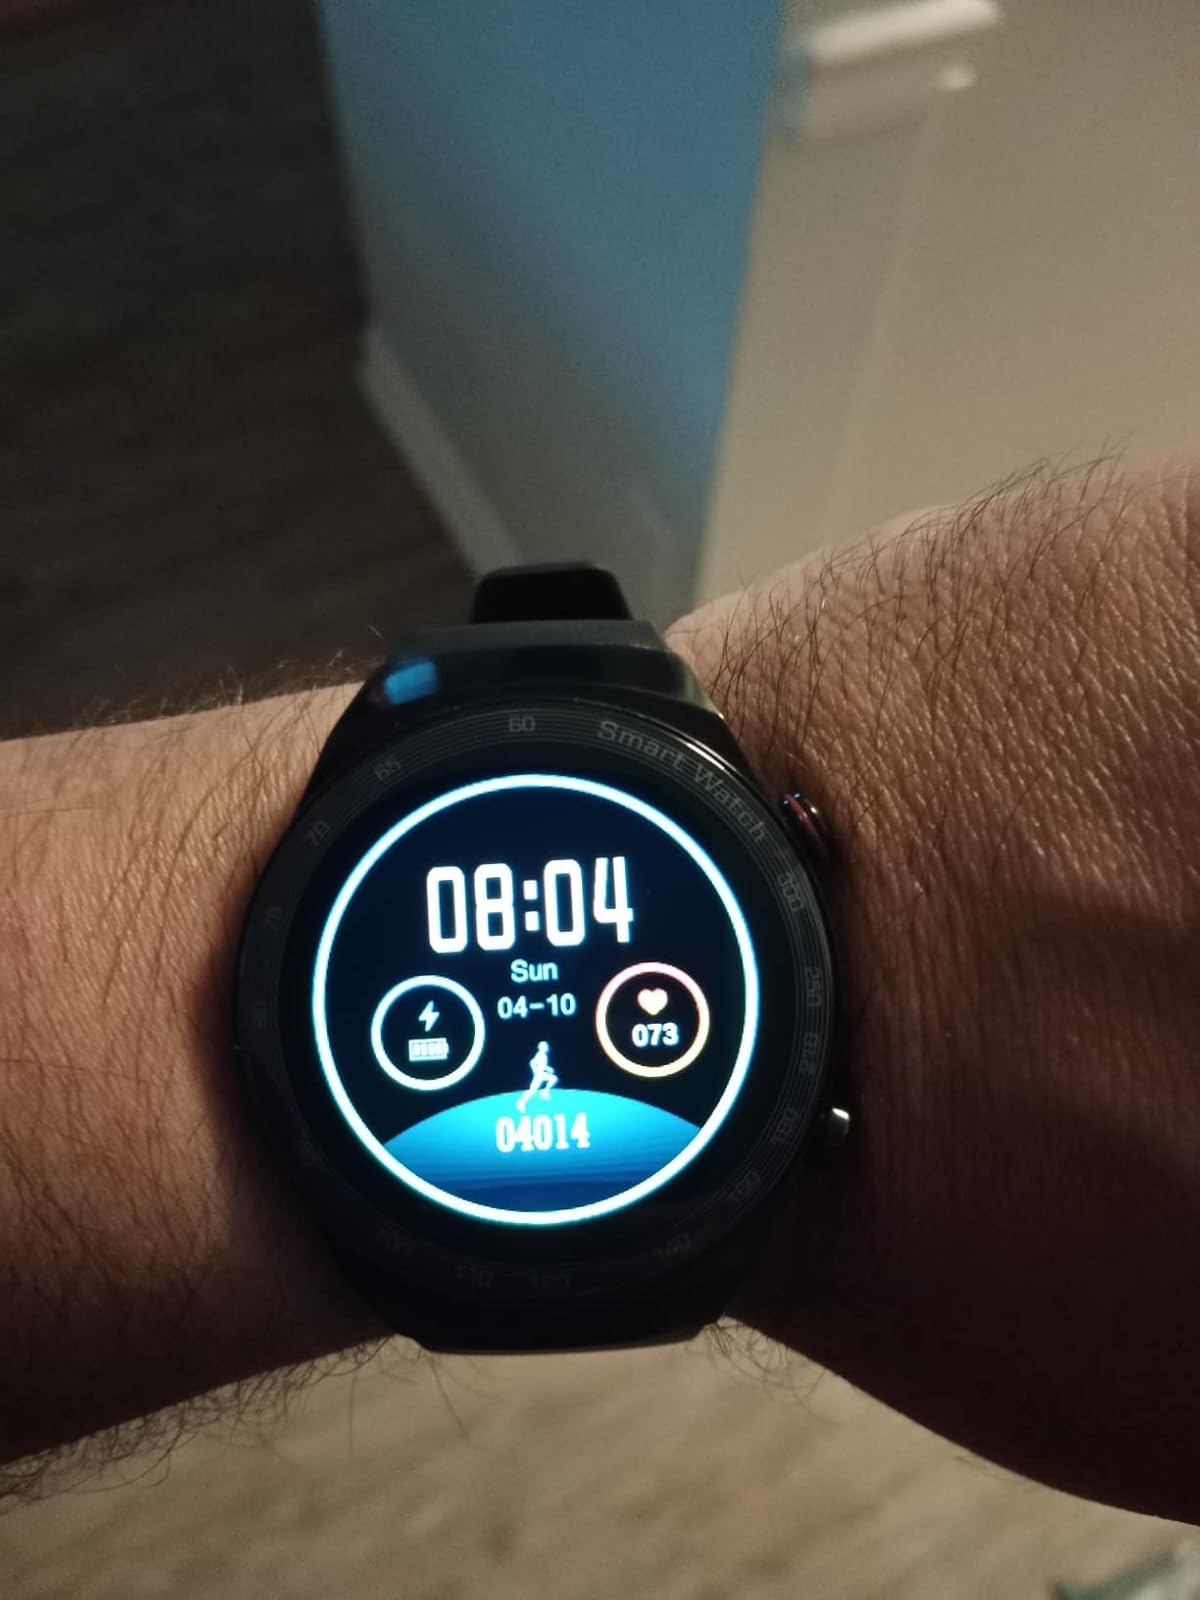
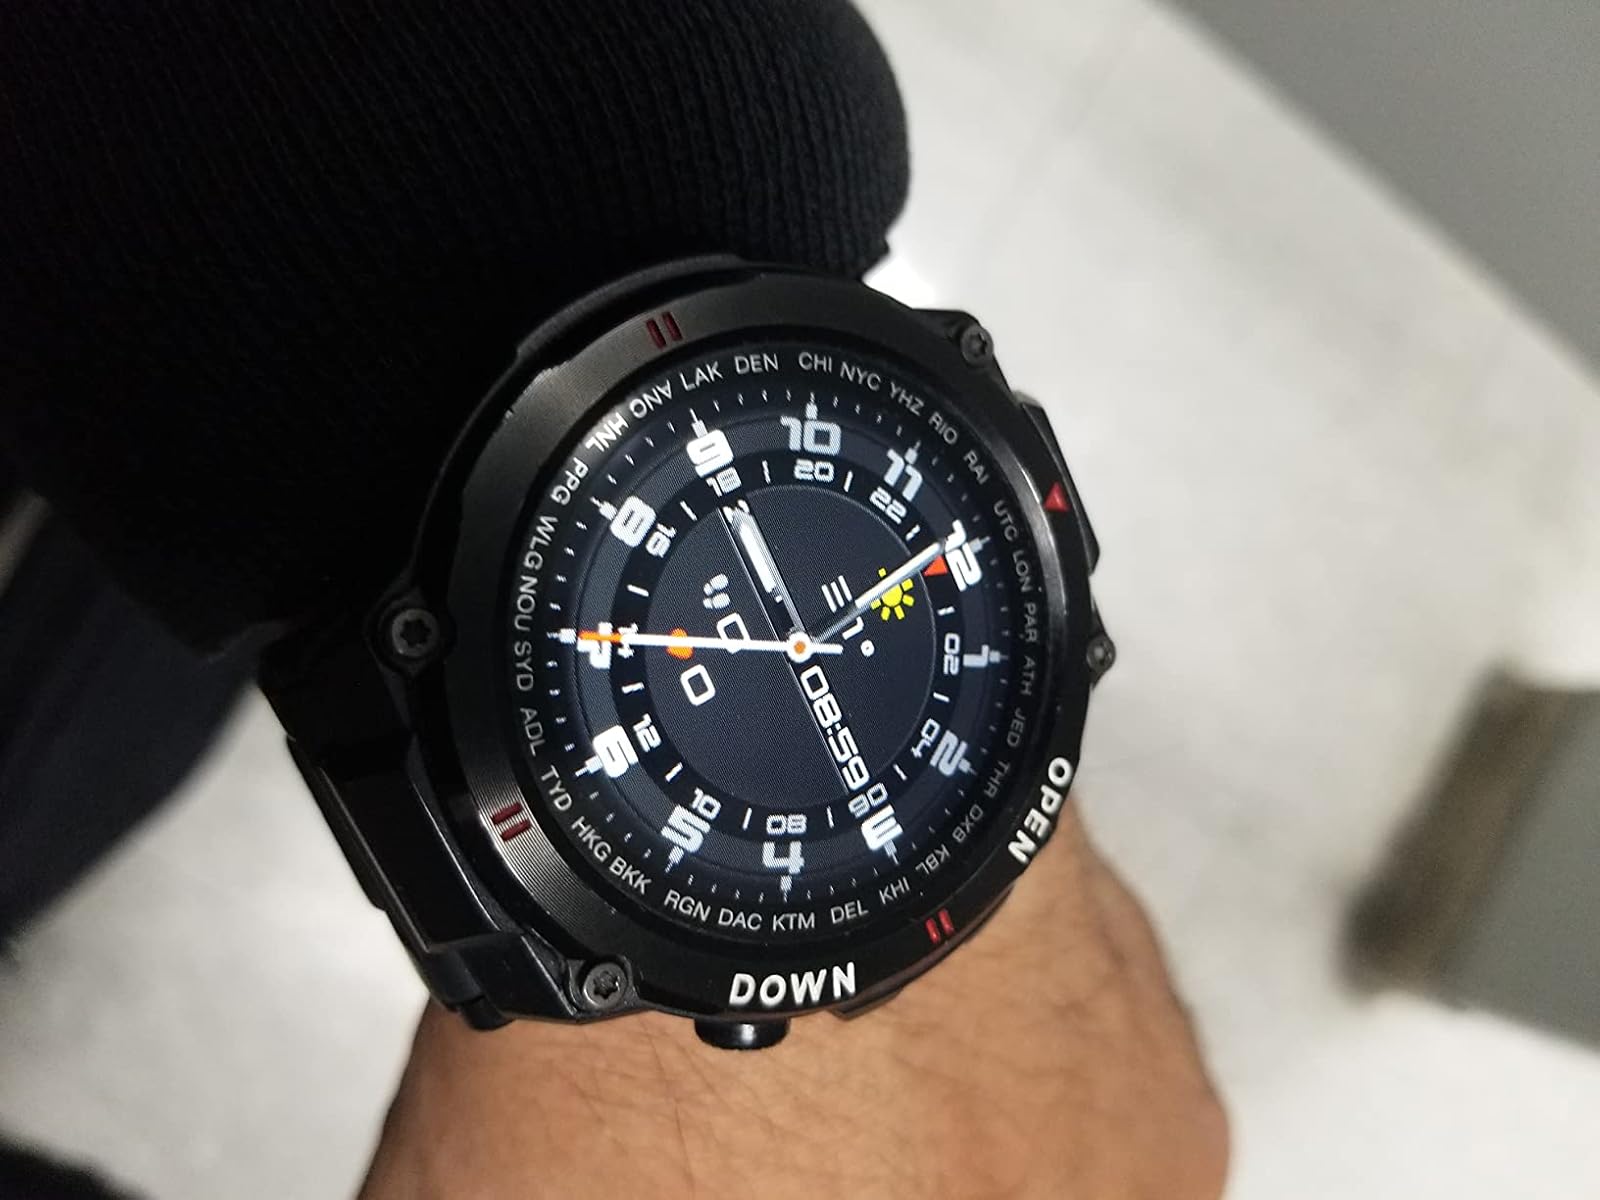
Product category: smartwatch
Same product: no